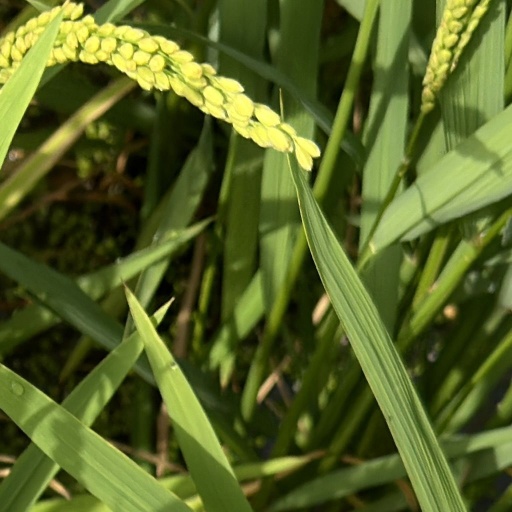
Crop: rice